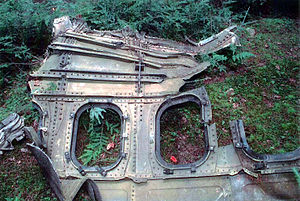
United Airlines' flynummer 93 / Efterdønninger
Et stykke af flyets skrog fundet på nedstyrtningsstedet.
United Airlines' flynummer 93 var det fjerde fly, der blev kapret som en del af terrorangrebet den 11. september 2001. Flyet skulle ifølge hjernen bag terrorangrebet, Khalid Sheikh Mohammed, have ramt United States Capitol, hovedsædet for USAs Kongres.